David Dixon Porter

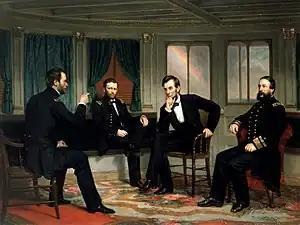
"The Peacemakers" 1868 Painting, featuring, from left to right: Maj. Gen. William T. Sherman, LTG Ulysses S. Grant, President Abraham Lincoln, and Rear Admiral David Dixon Porter aboard the "River Queen" in March 1865. Around a month before Porter's Tour of Richmond

In 1859, he received an attractive offer from the Pacific Mail Steamship Company to be captain of a ship then under construction. The offer would be effective when she was complete. He would have accepted, but he was delayed in his departure. Before he could leave, war had broken out again.